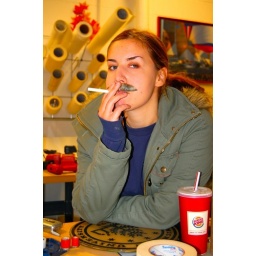
or saturated, whichever term you prefer :Pgotta love the mask and the sail boat picture in the background with BK in the front.